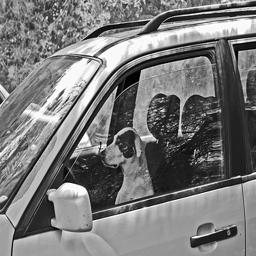
A dog driving   a car down a street.
there is a dog that is sitting in the drivers seat of a car
A dog looking ahead with a stoic look in a car seat.
A dog sitting behind the steering wheel of a vehicle.
A vehicle that has the front window cracked slightly and a dog sitting in the drivers seat.